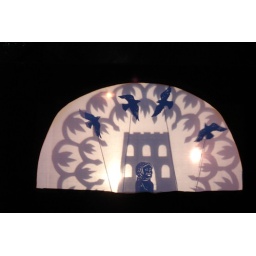
Alia in front of her dream library with birds of peace